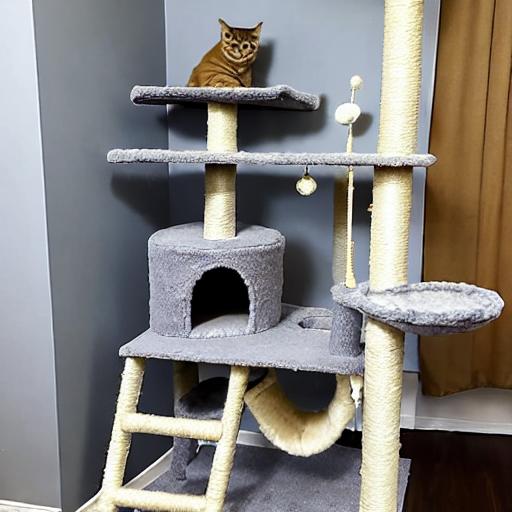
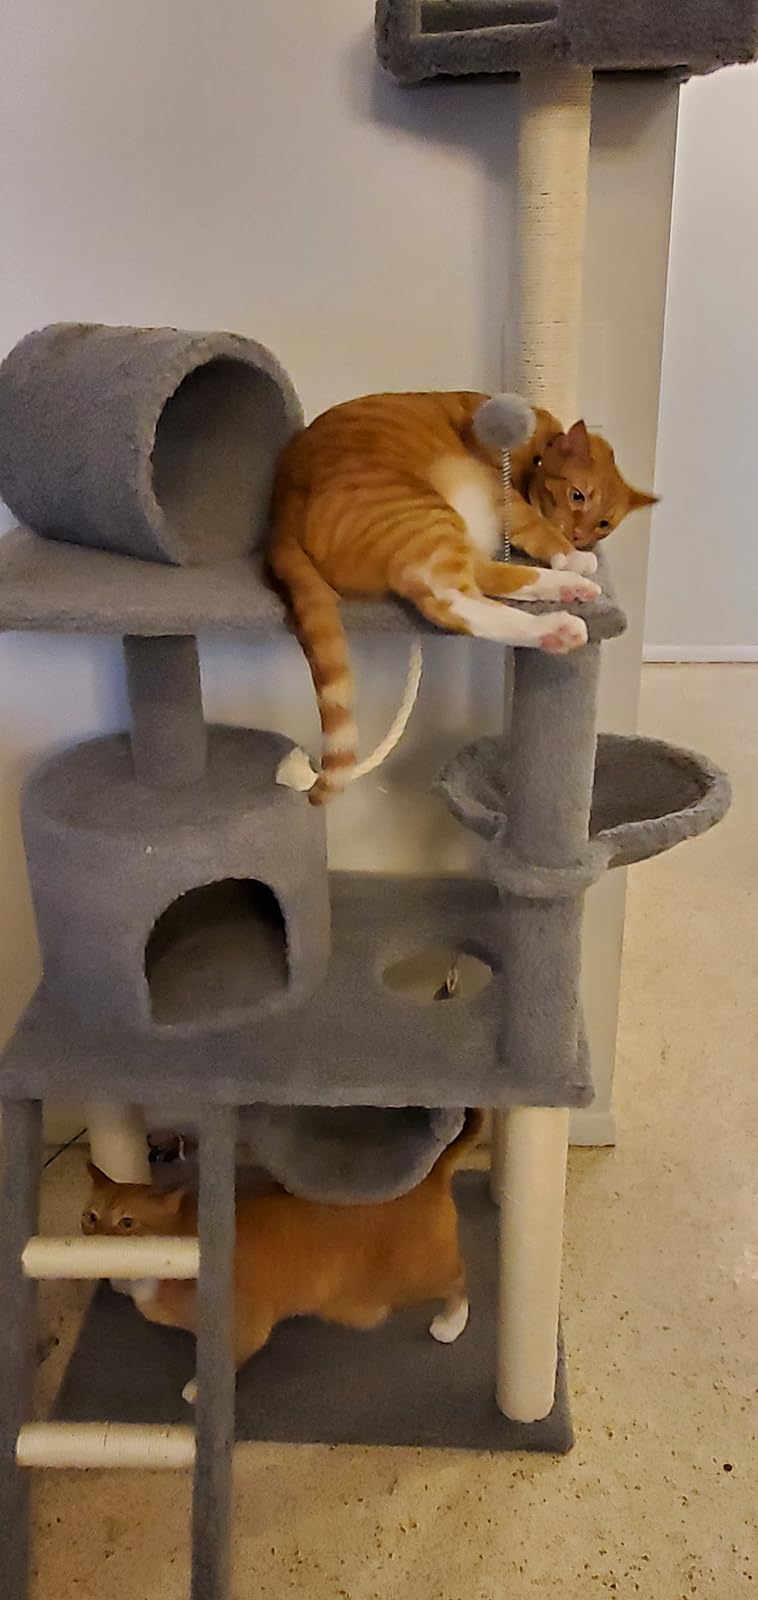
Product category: items_cat tree
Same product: no